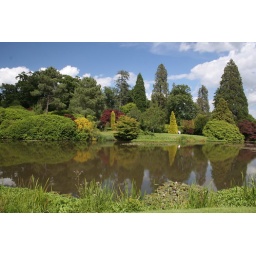
Plenty of trees and water in these gardens.